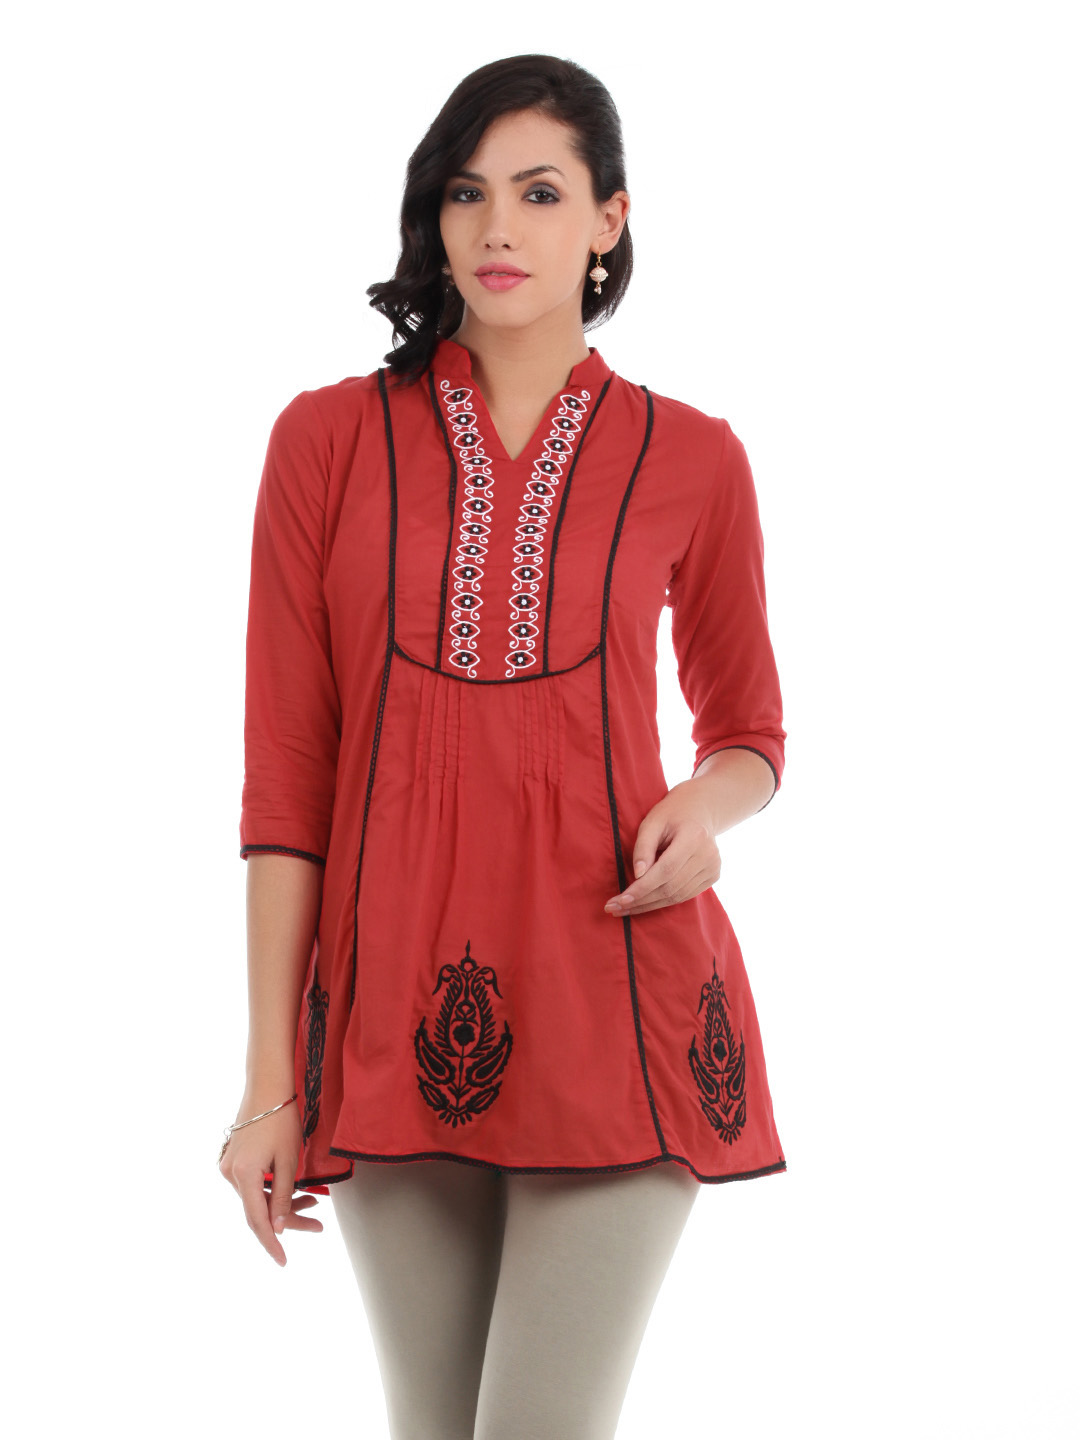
Mumbai Slang Women Red Kurti
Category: Apparel / Topwear / Kurtis
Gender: Women
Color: Red
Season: Summer 2012
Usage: Ethnic